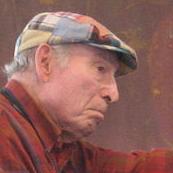
Age: 83